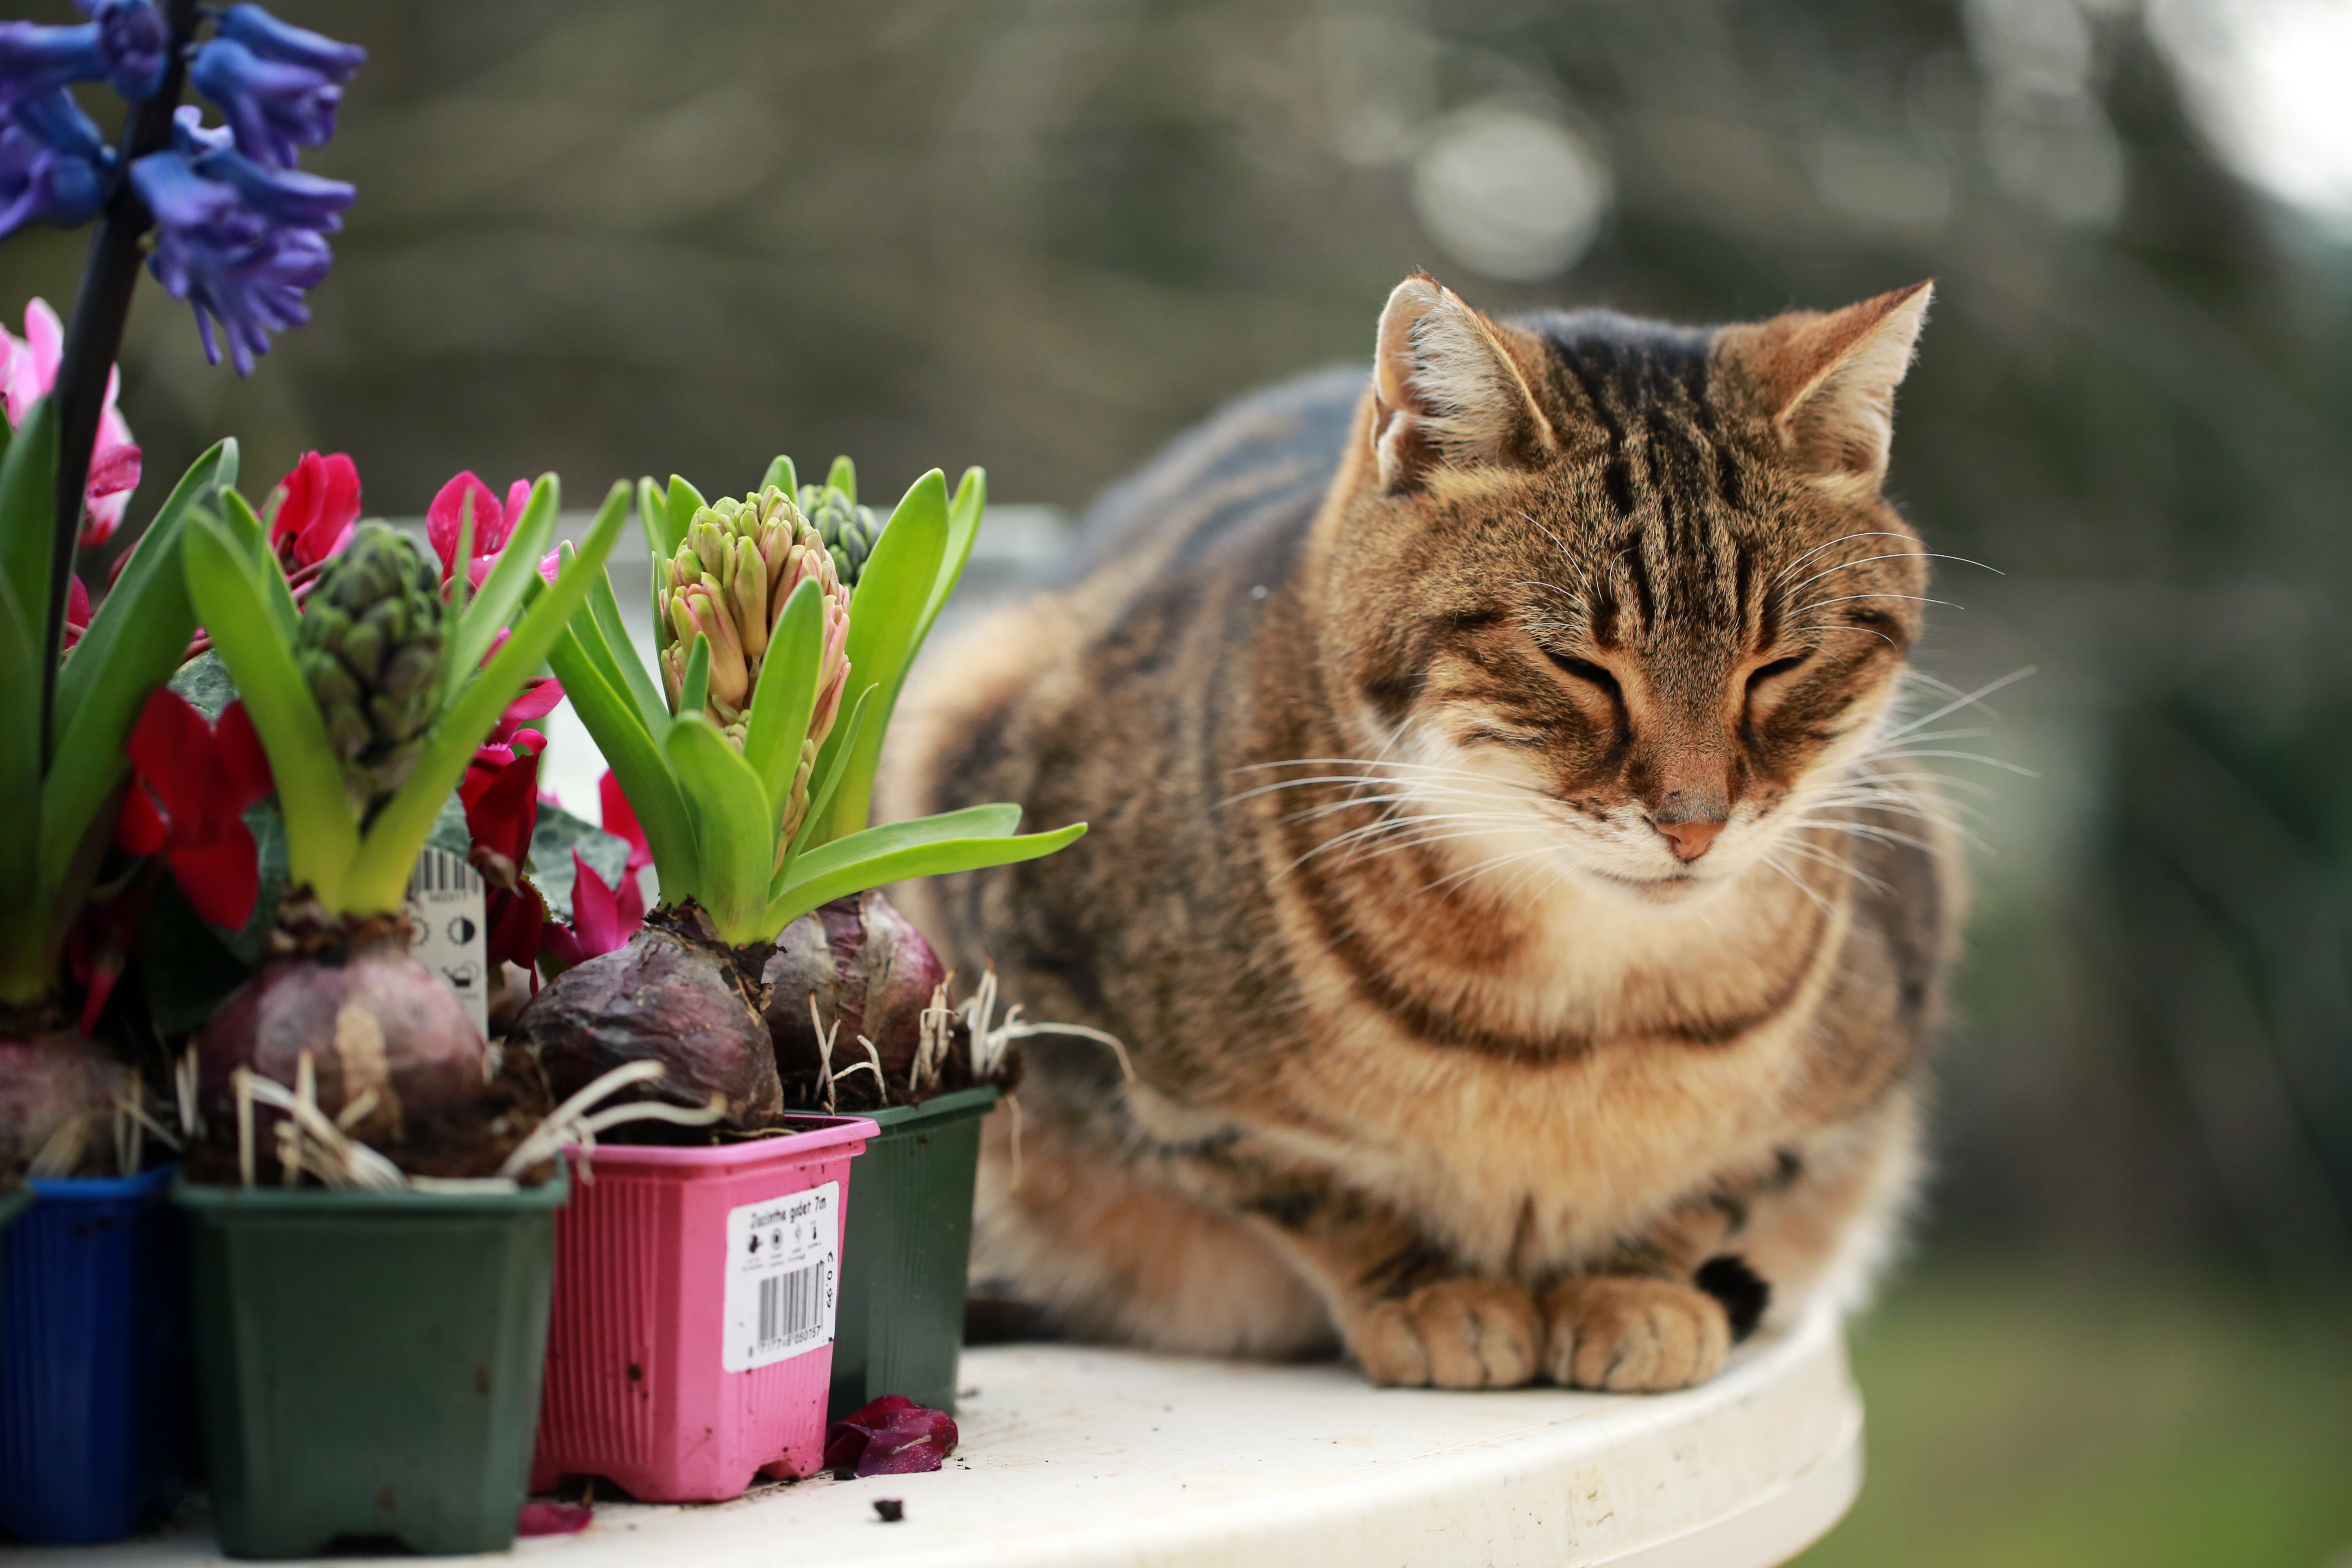
table, flower, france, europe, pet, kitten, cat, canon, mammal, fauna, flowers, whiskers, midi, terrasse, hiver, vertebrate, chat, montpellier, jardin, katze, isasza, southfrance, hrault, plantes, cyclamens, jacou, hauskatze, exterieur, languedoc, bulbes, floraison, blumen, jacinthes, plantations, pfanzen, yacinthus, tabby cat, bengal, european shorthair, wild cat, small to medium sized cats, cat like mammal